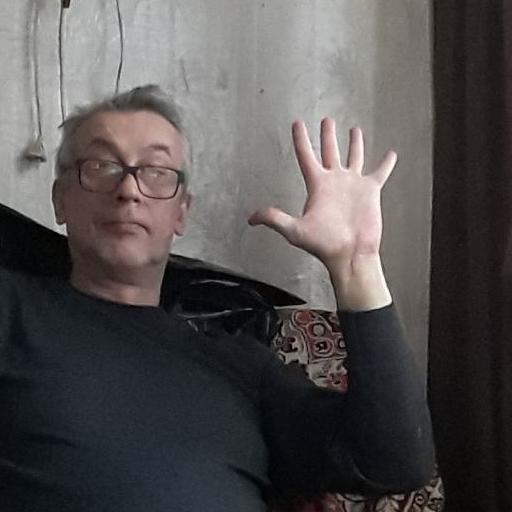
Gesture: palm